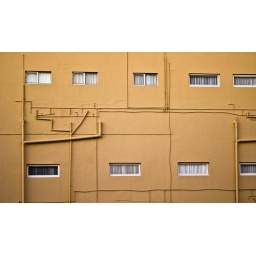
This wall in Luderitz, Namibia, I took this picture because of the pipes and windows on this wall.